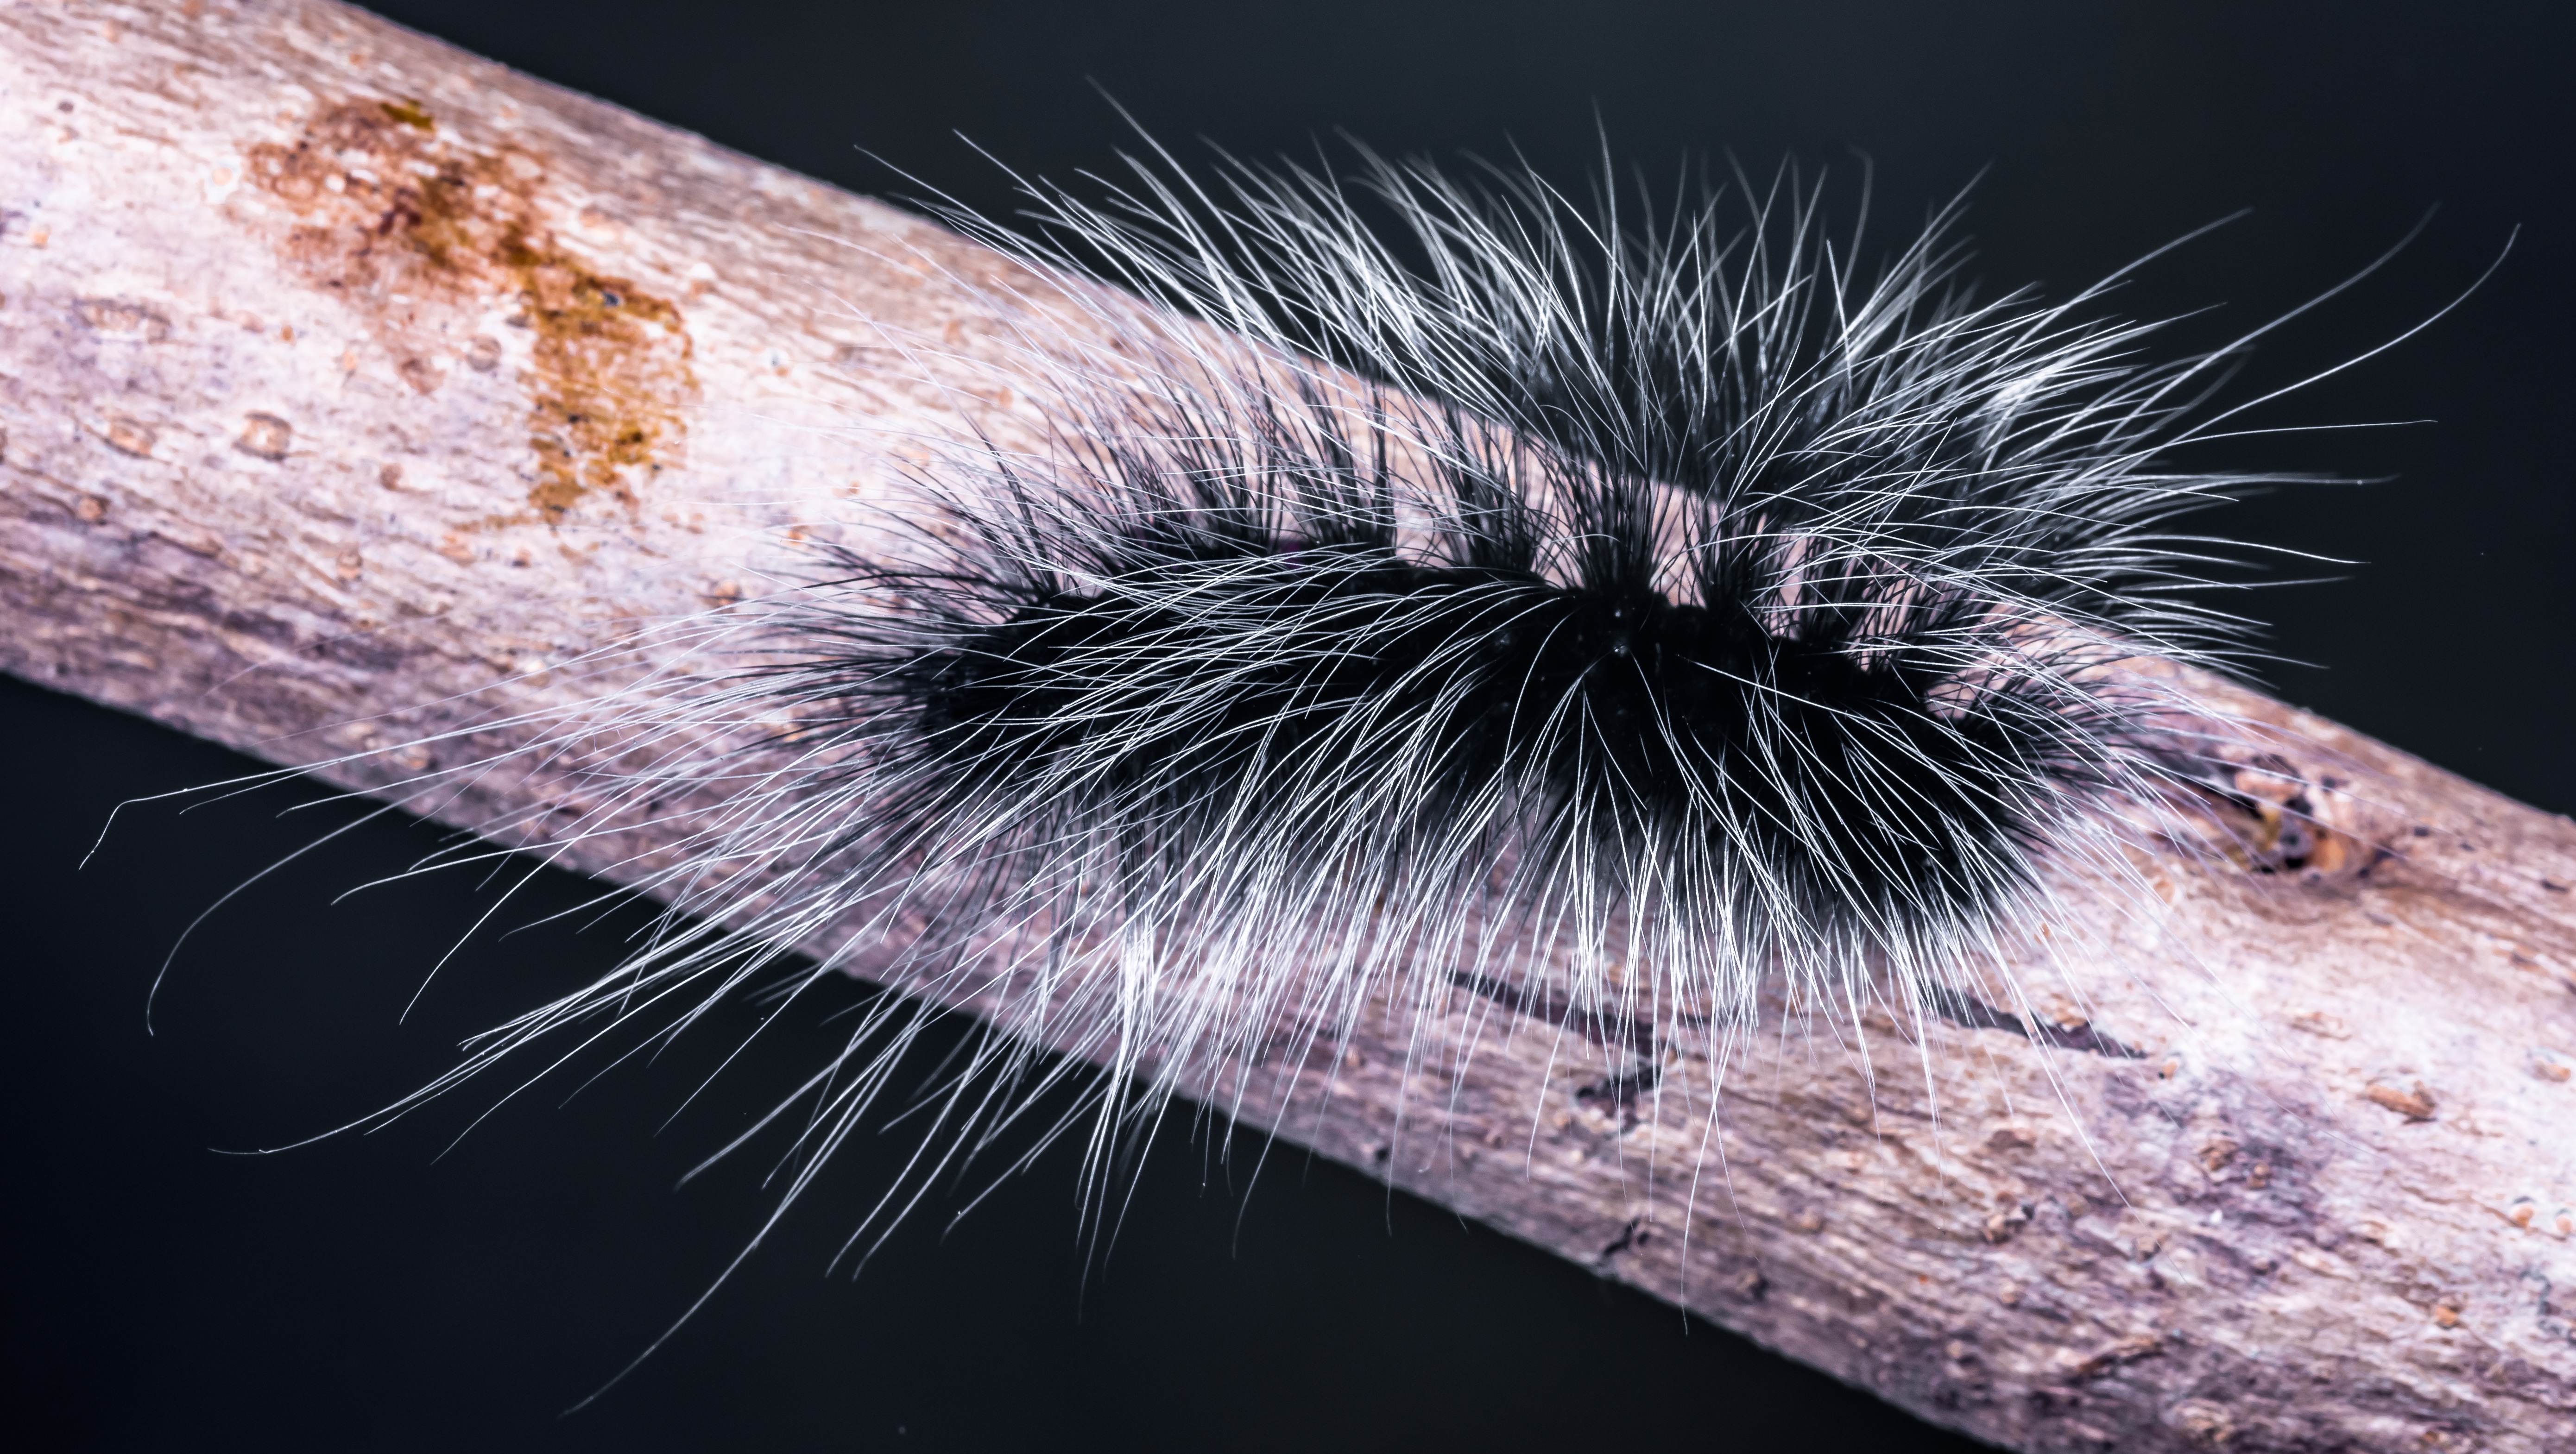
prickly, wing, photography, insect, moth, close, fauna, invertebrate, caterpillar, close up, hairy, macro photography, arthropod, moths and butterflies